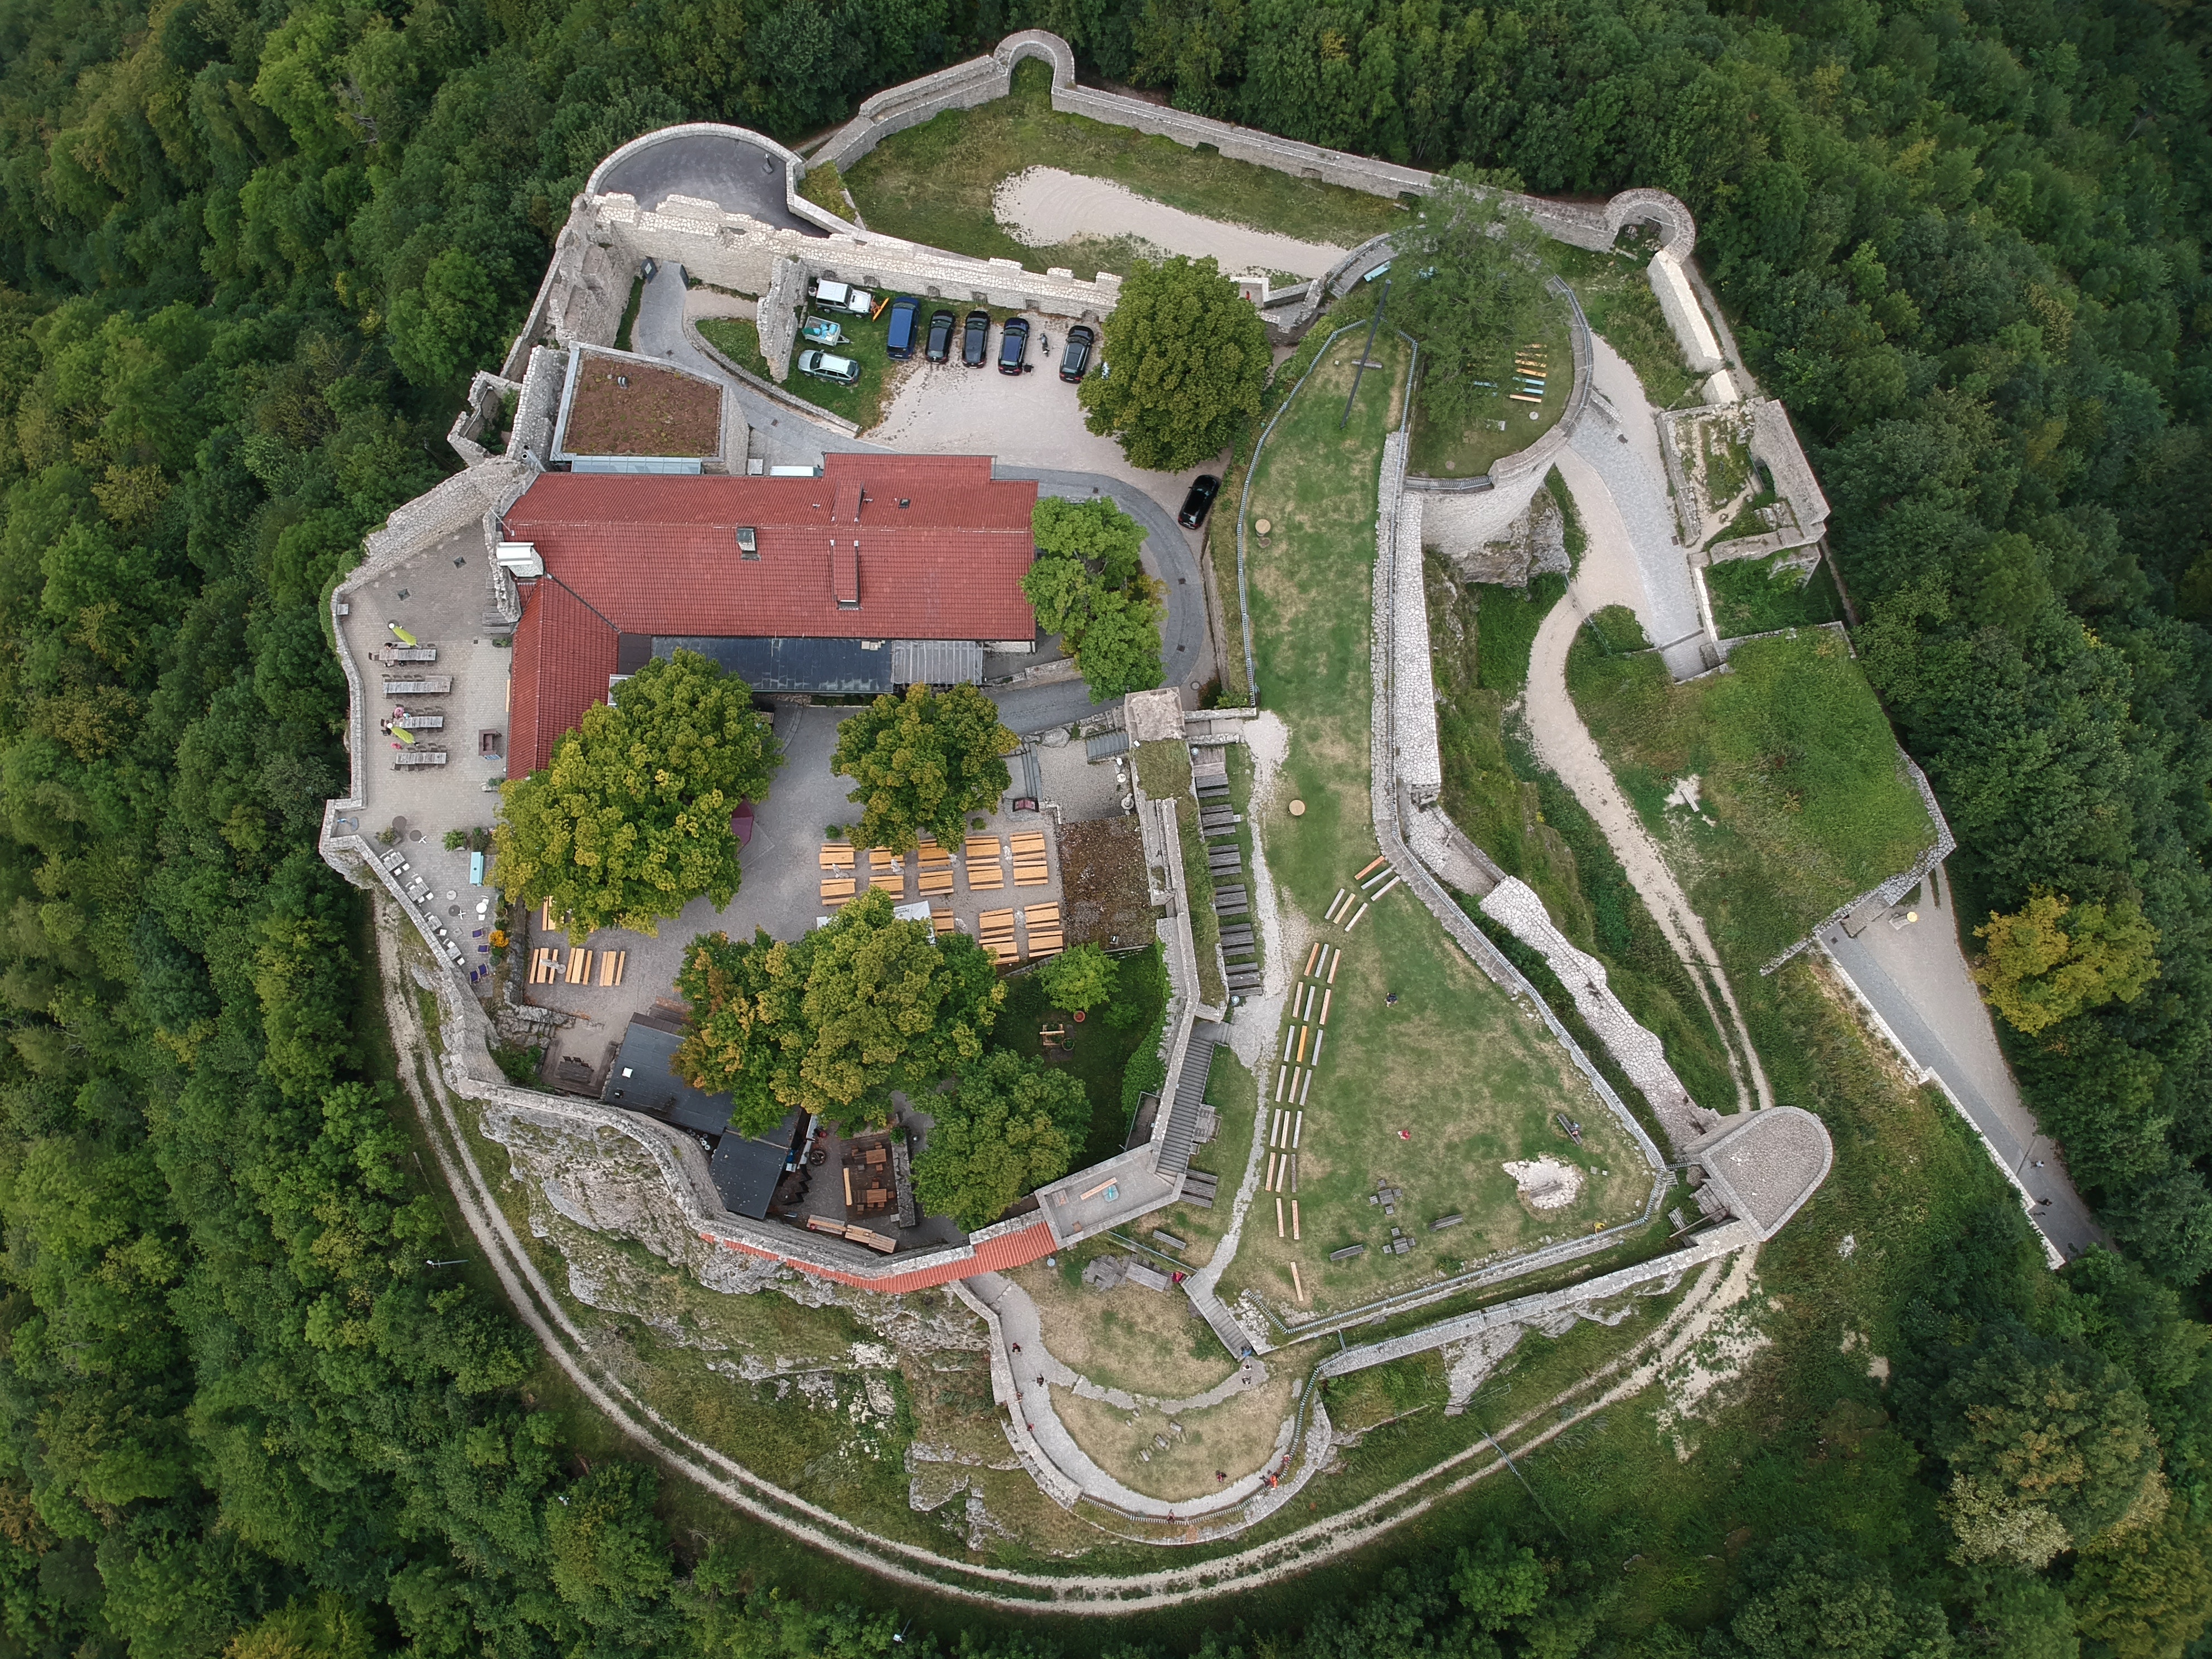
aerial photography, estate, property, bird's eye view, mansion, house, real estate, scale model, land lot, architecture, photography, building, urban design, landscape, home, plan